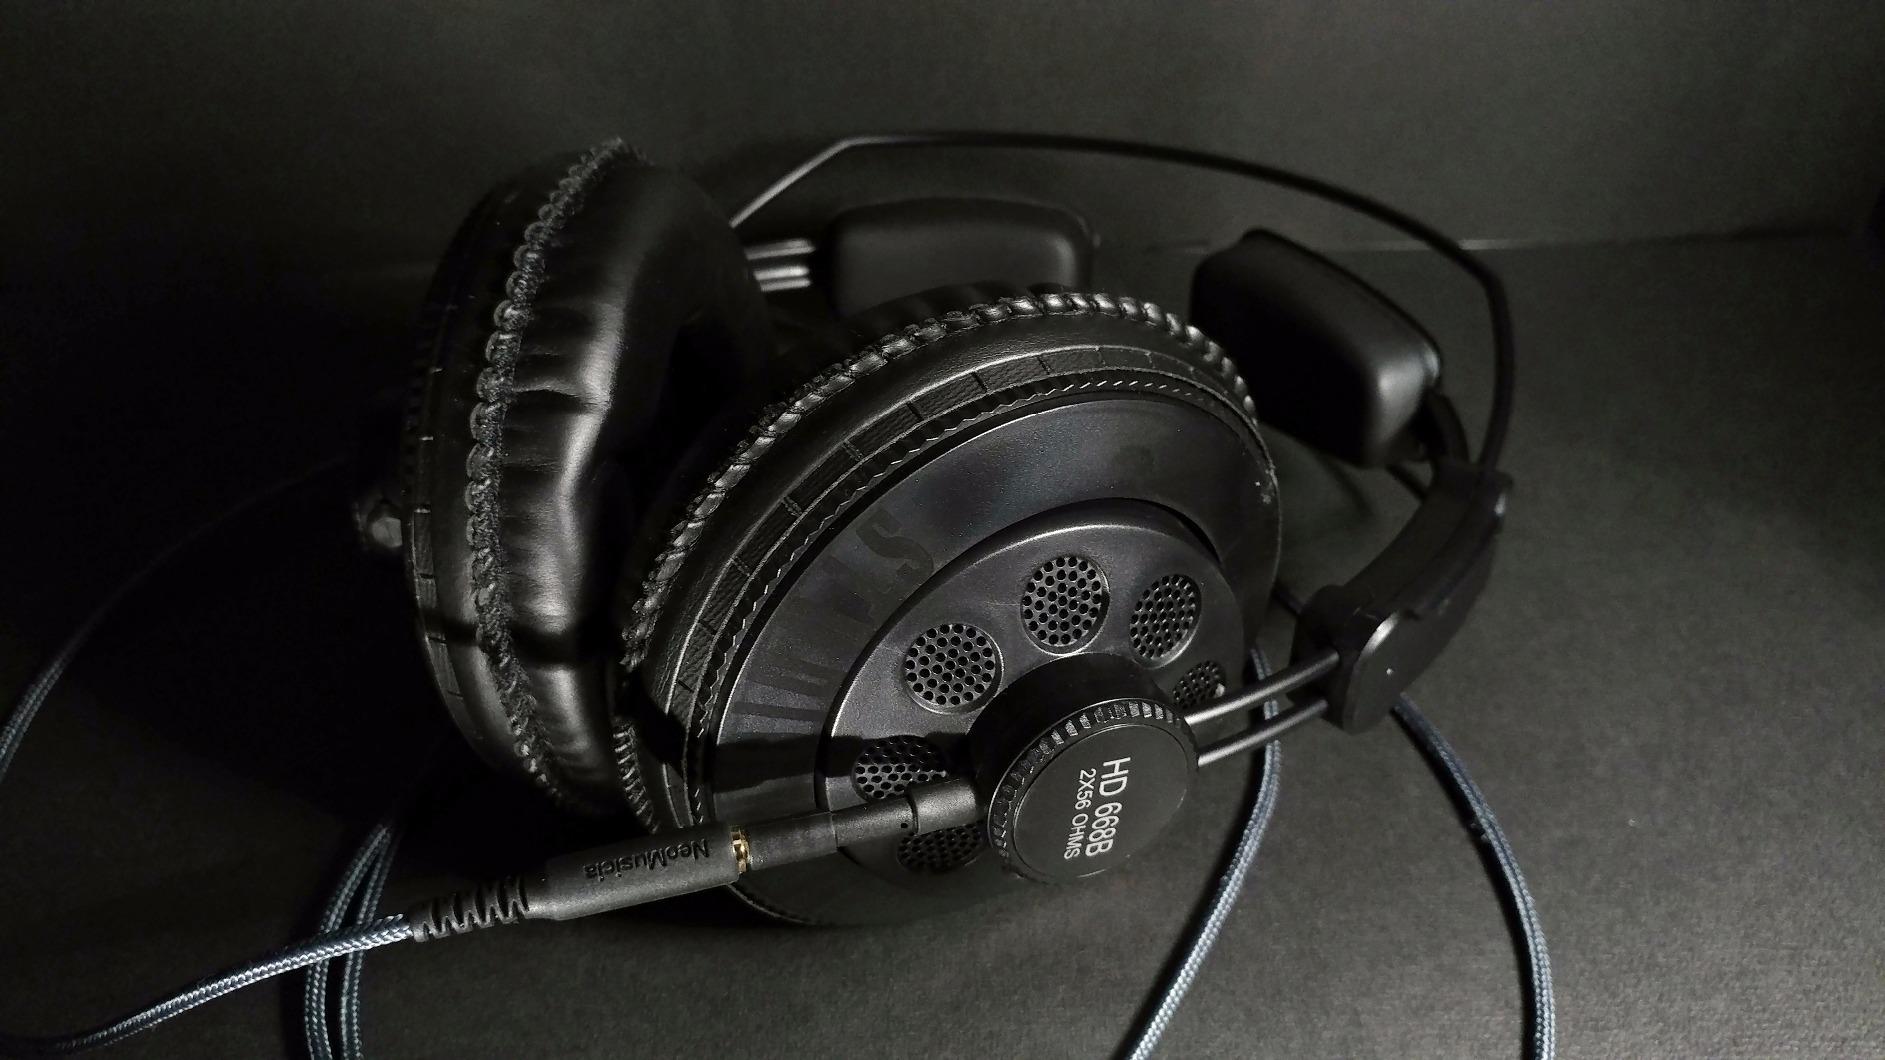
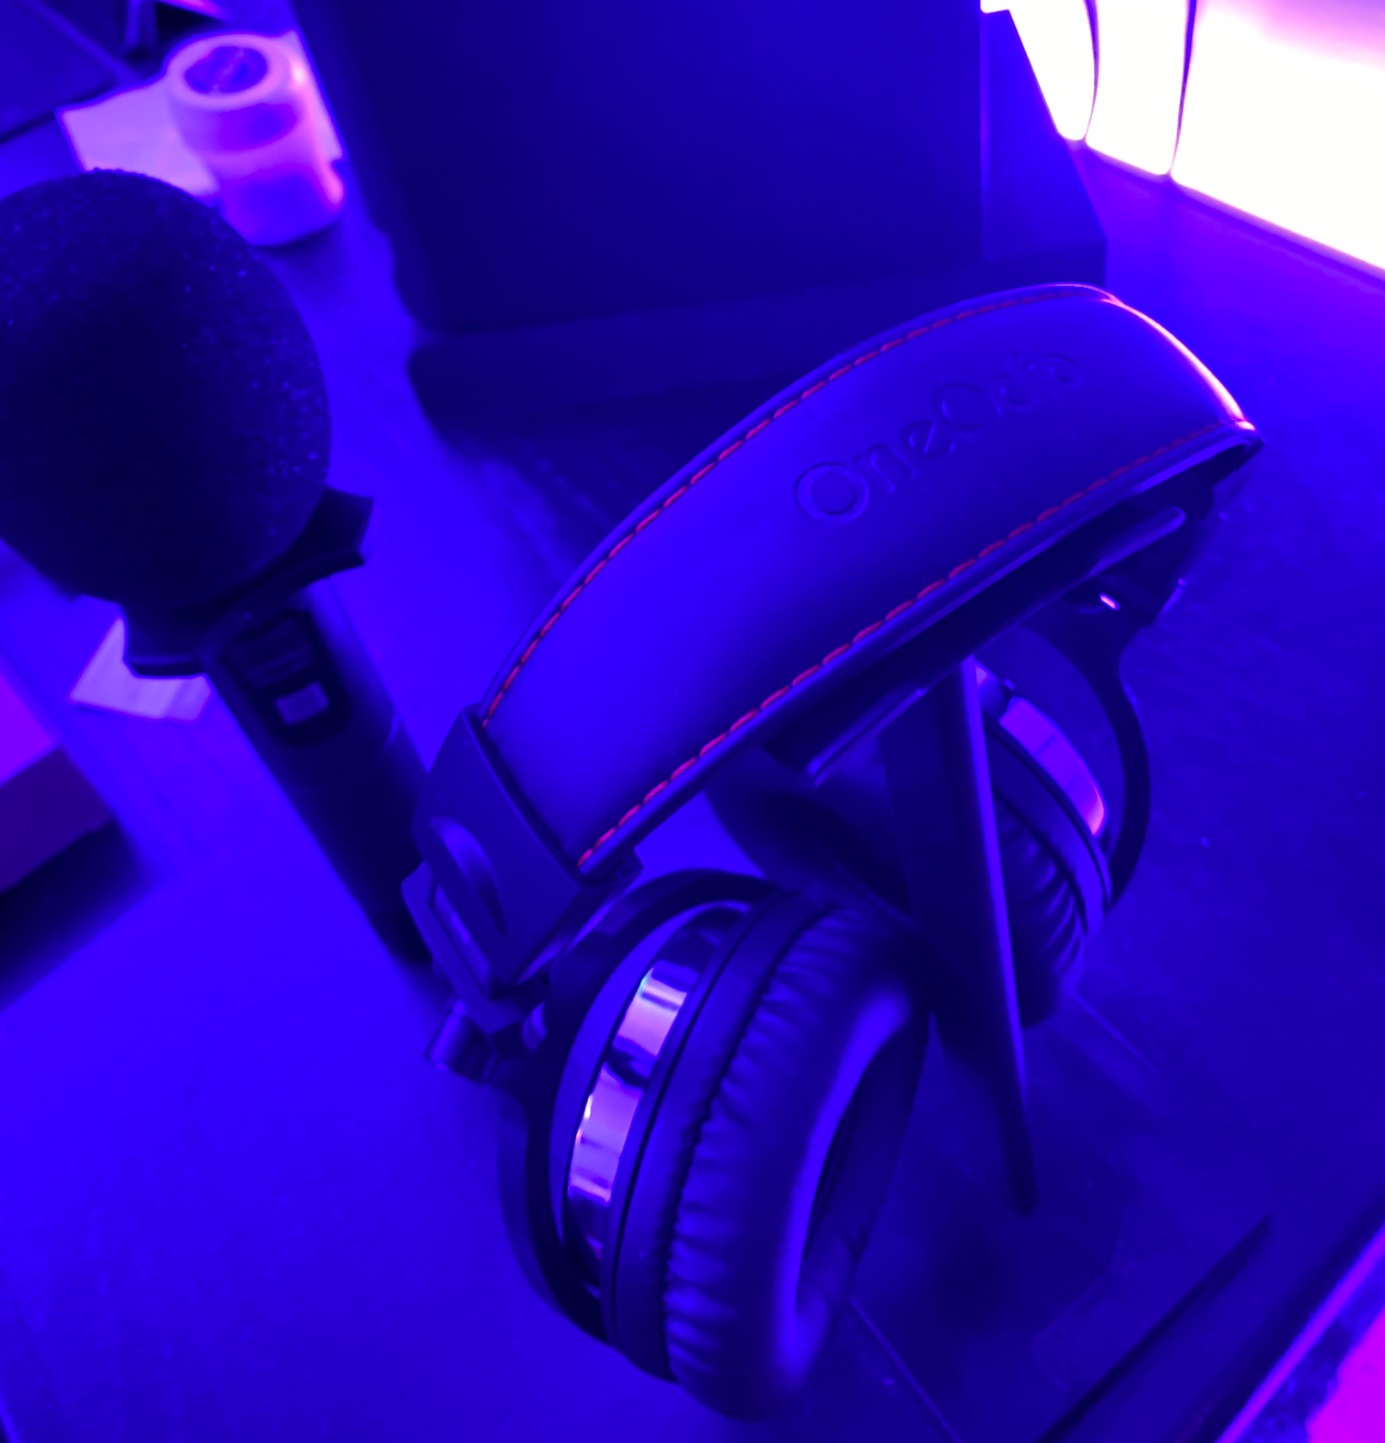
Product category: headphones
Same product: no